Paraguay expedition

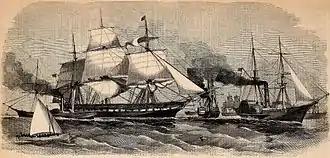
The Paraguay Squadron according to "Harper's Weekly", 26 October 1858.

The Paraguay expedition (1858–1859) was an American diplomatic mission and nineteen-ship squadron ordered by President James Buchanan to South America to demand reparation for certain wrongs alleged to have been done by Paraguay (including firing upon a United States naval vessel), or seize its capital Asunción if was refused. The expedition was sent without an adequate investigation of the facts; most modern scholars have considered Buchanan's complaints were probably unjustified. The real cause of the misunderstandings was that neither country had employed a competent diplomatic service. Buchanan may have had an ulterior motive, such as to distract public opinion from the domestic concerns that afflicted his presidency; even more sinister explanations have been suggested; but possibly Buchanan may have meant to emulate the success of the earlier Perry Expedition, which had "opened up" an isolated Japan.